HKS (company)

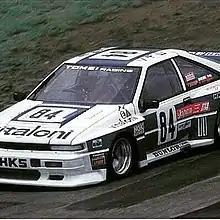
HKS World Trade Silvia S12, entered in the JSS championship

In 1984, HKS supported the FJ20ET engined 'HKS World Trade Silvia S12' competing in the JSS (Japan Super Sports) championship with driver Seiichi Sodeyama.